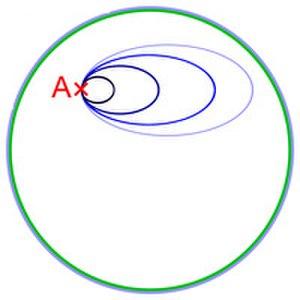
L'homotopie dans un convexe d'un espace euclidien
En mathématiques, et plus spécifiquement en topologie algébrique, le groupe fondamental, ou groupe de Poincaré, est un invariant topologique. Le groupe fondamental d'un espace topologique pointé est, par définition, l'ensemble des classes d'homotopie de lacets de X de base p. C'est un groupe dont la loi de composition interne est induite par la concaténation des arcs.
En mathématiques, une homotopie est une déformation continue entre deux applications, notamment entre les chemins à extrémités fixées et en particulier les lacets. Cette notion topologique permet de définir des invariants algébriques utilisés pour classifier les applications continues entre espaces topologiques, dans le cadre de la topologie algébrique.